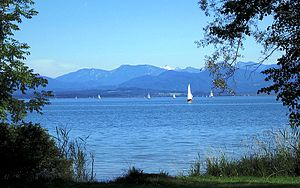
Chiemsee / Herrenchiemsee, Frauenchiemsee og «Krautinsel»
Chiemsee er en sø i Bayern i Tyskland der ligger mellem byerne Rosenheim og Salzburg. Chiemsee får vand fra Tiroler Achen og Prien, og vandet løber videre ud i Alz. Chiemsee er delt ind i en større, nordlig del i nordøst, kaldet Weitsee og Inselsee i sydvest.